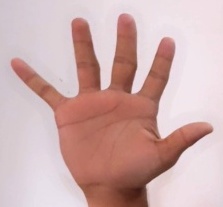
ASL sign: 5